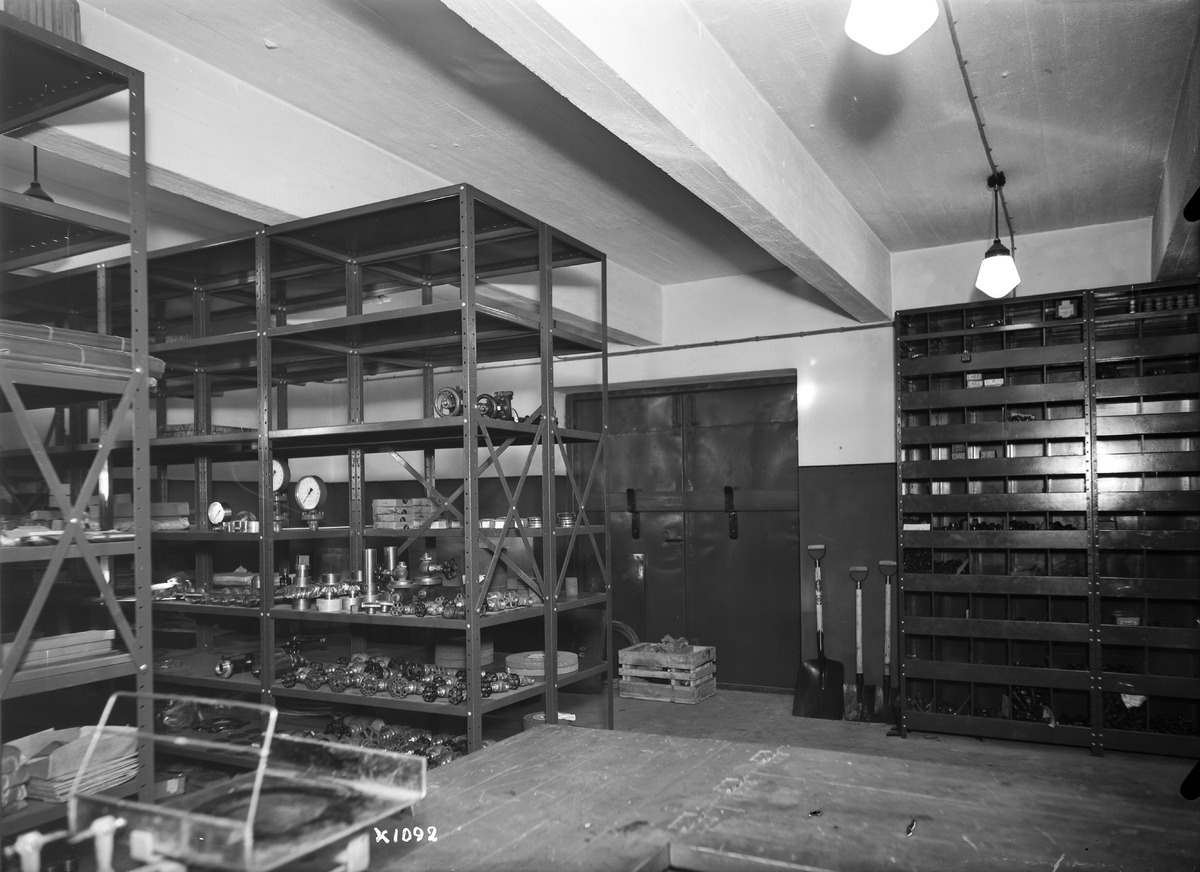
Rautakaupan varasto
The stockroom of a hardware store
sisällön kuvaus: Rautakaupan varasto 24.2.1938. content description: The stockroom of a hardware store on February 24, 1938.
Vuosi: 1938
Paikka: , Suomi, Suomi
Aiheet: myymälät; rautakaupat; sisäkuva; hardware stores; warehouses; stockrooms; storage rooms